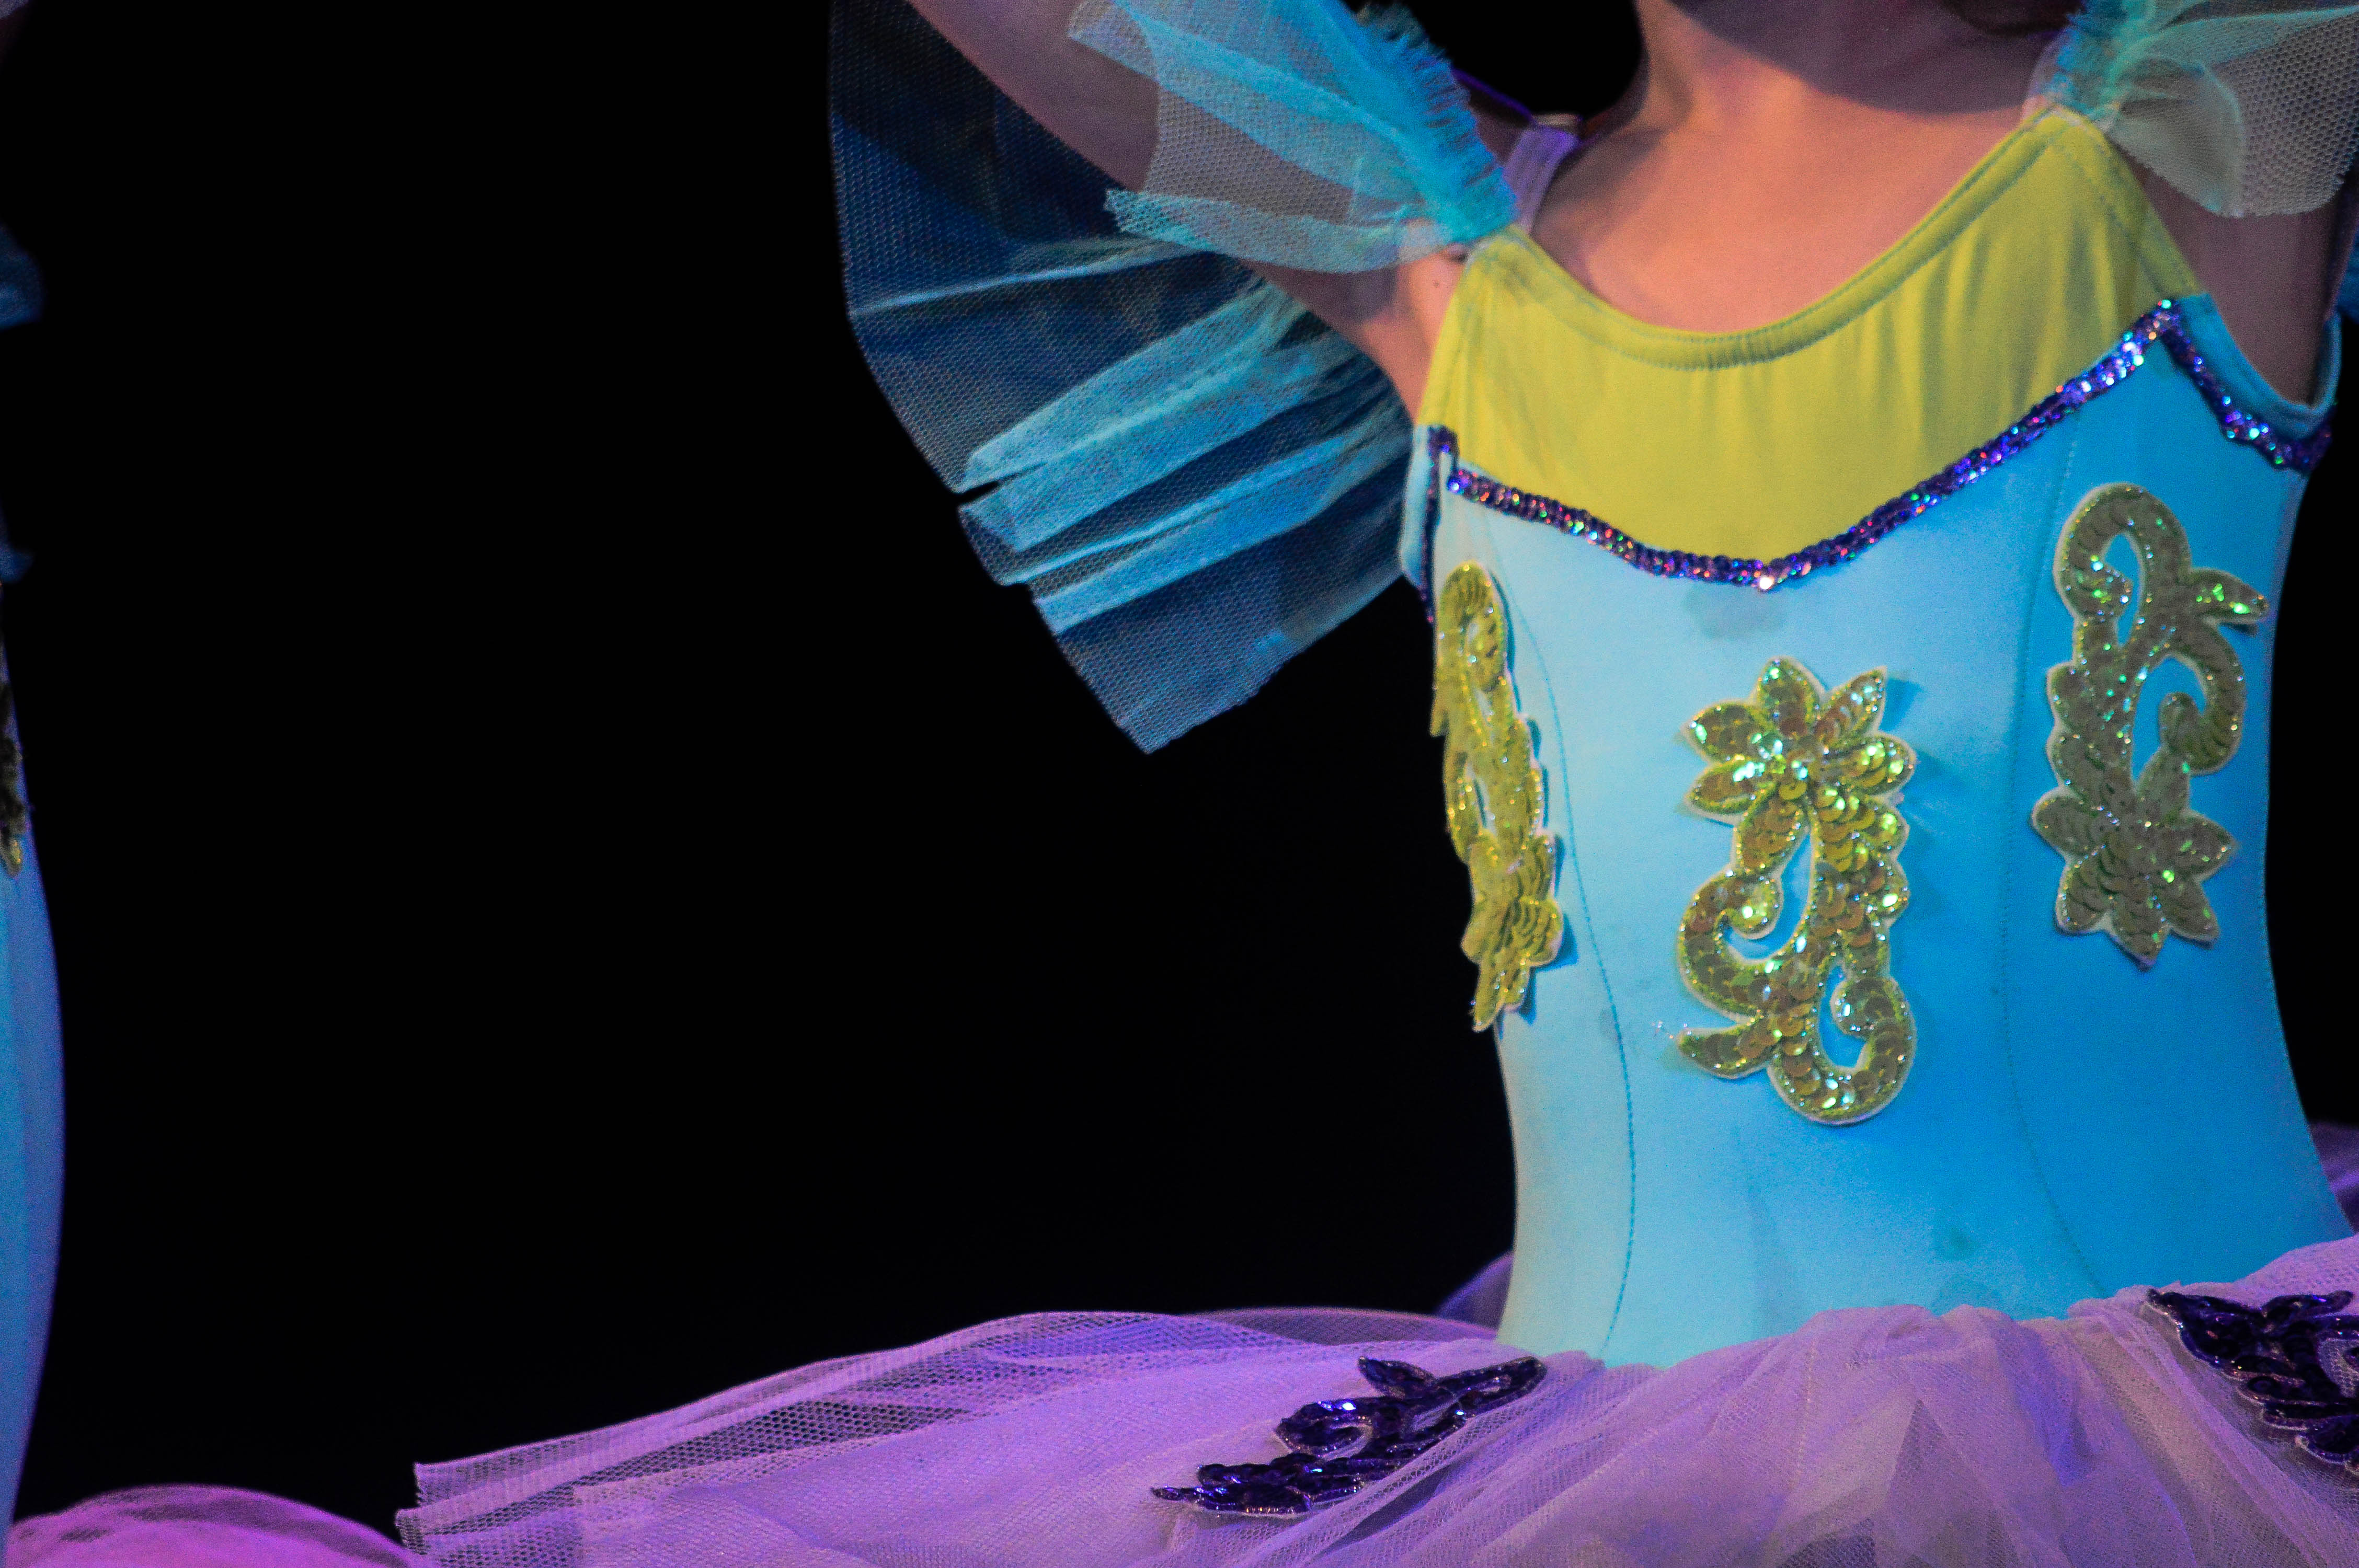
ballet, ballerina, ballet dancer, ballet dress, disney themed, female dancer, dancer, dancing, classic dance, happy, shining, d3200, pink, pink dress, silhouette, nikon camera, theater, theatrical dance, kids, chinese character, chinese, tutu, recital, recital dance, blue, purple, yellow, ballet tutu, t shirt, costume, neck, dress, child, top